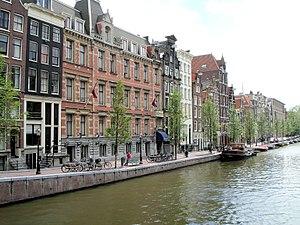
Amsterdam est la capitale des Pays-Bas, bien que le gouvernement ainsi que la plupart des institutions nationales siègent à La Haye. Sur la base des chiffres de l'année 2017, la commune d'Amsterdam compte plus de 850 000 habitants, appelés Amstellodamois, ce qui en fait la commune néerlandaise la plus peuplée. Elle est située au cœur de la région d'Amsterdam, regroupant environ 1 350 000 habitants. L'aire urbaine, qui rassemble plus de 2 400 000 résidents fait elle-même partie d'une conurbation appelée Randstad qui compte 7 100 000 habitants. La ville est la plus grande de Hollande-Septentrionale, mais n'est cependant pas le chef-lieu de la province, ce dernier étant Haarlem, situé à 19 kilomètres à l'ouest d'Amsterdam.